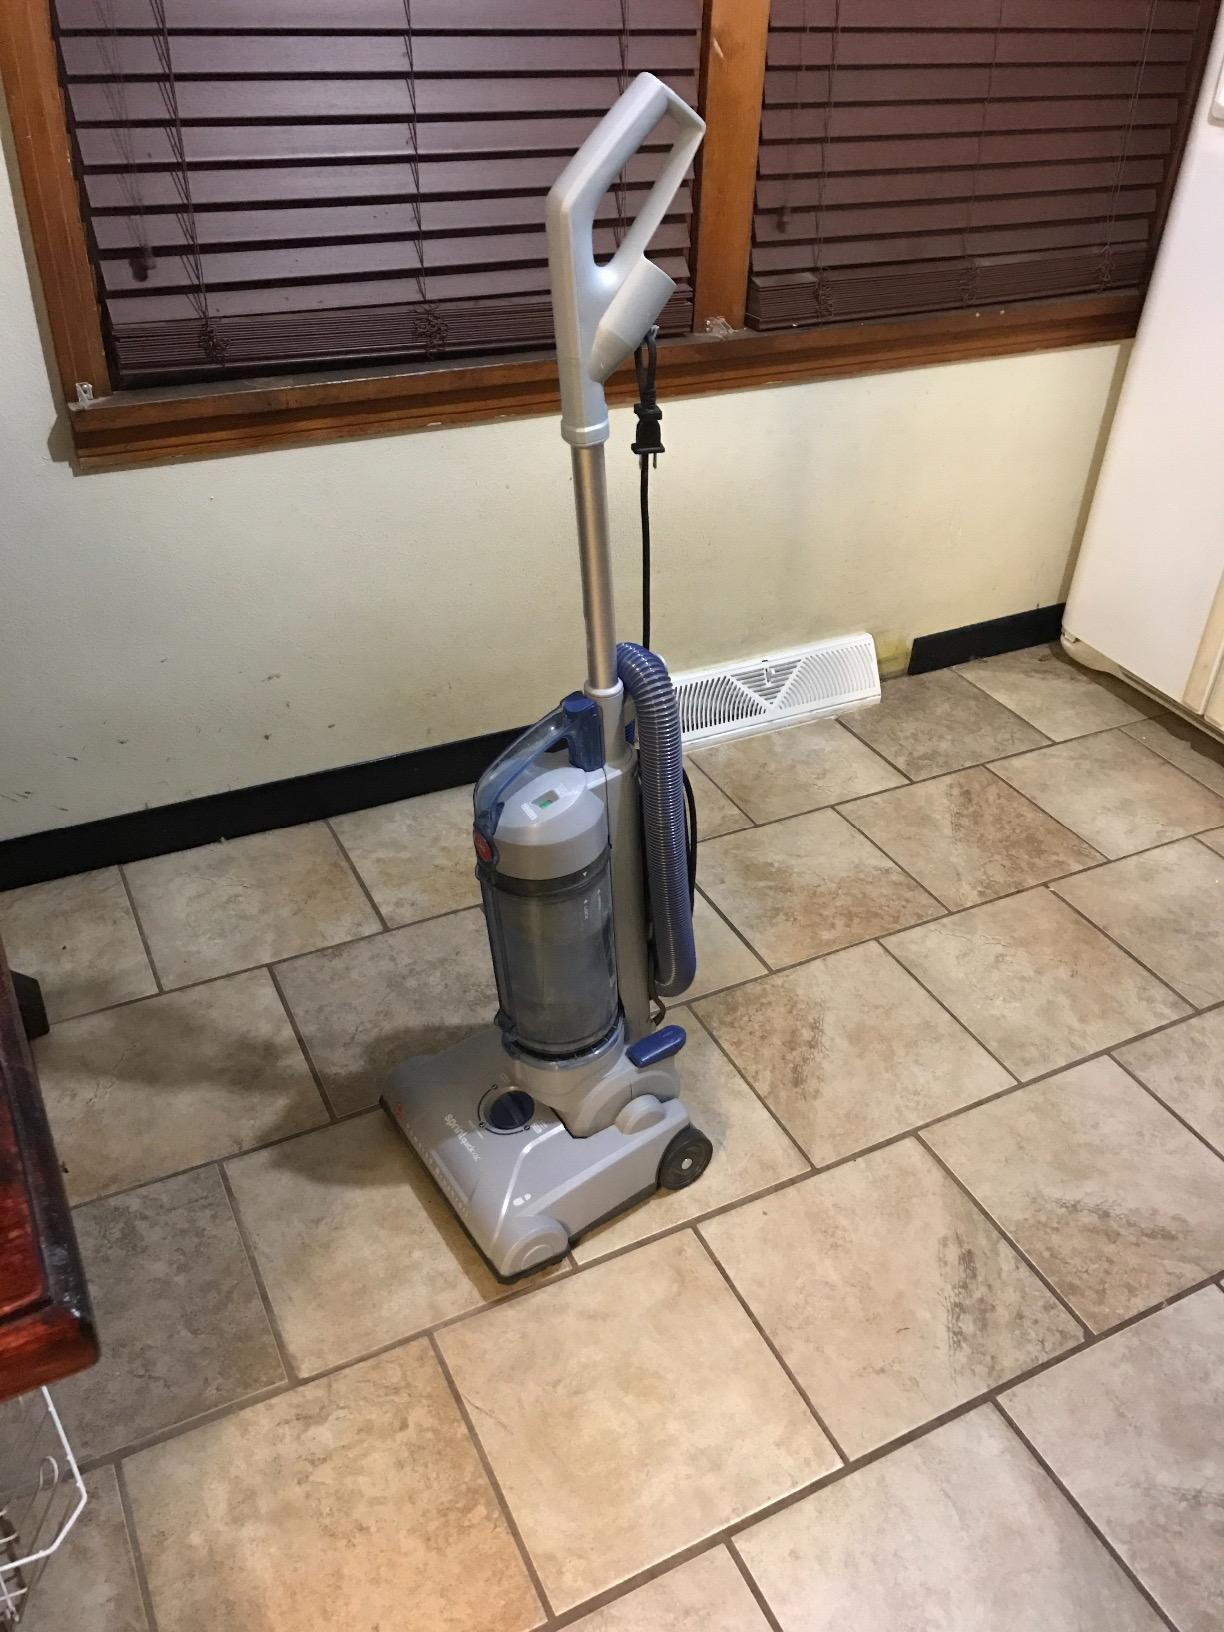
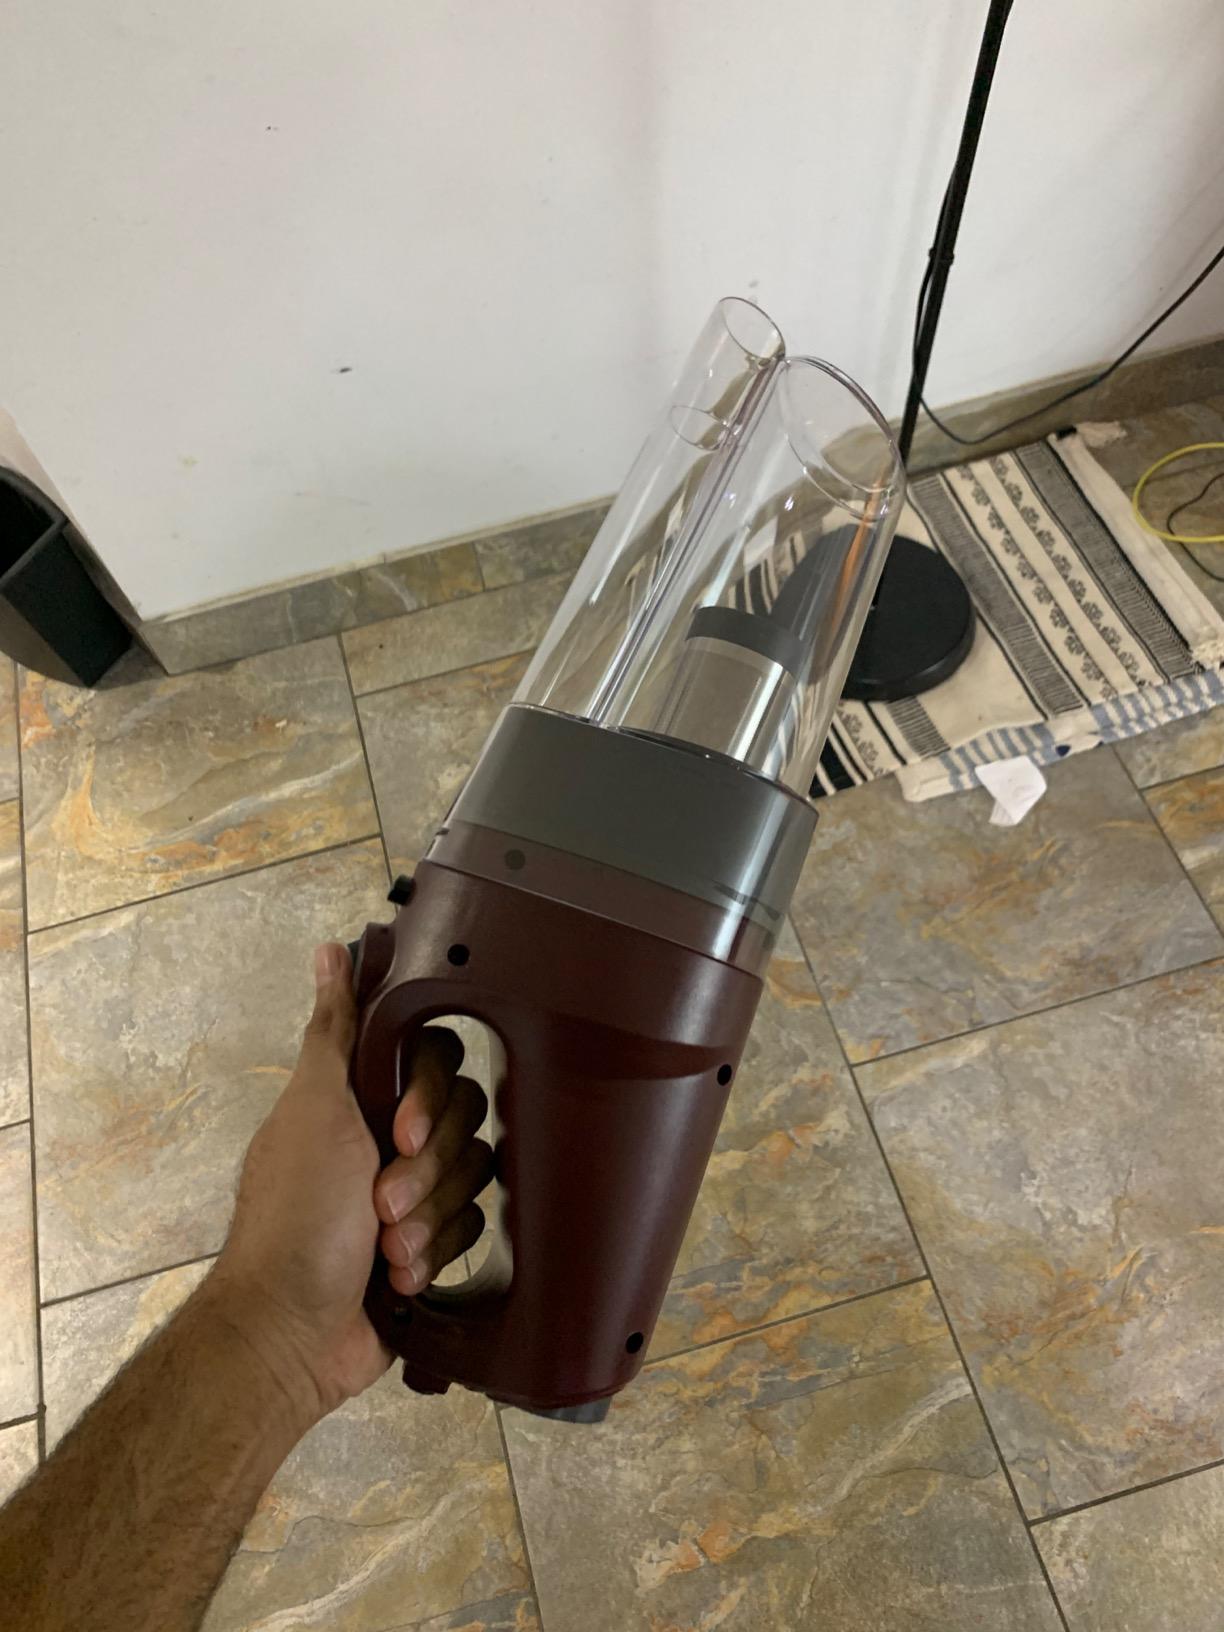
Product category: items_vacuum
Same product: no